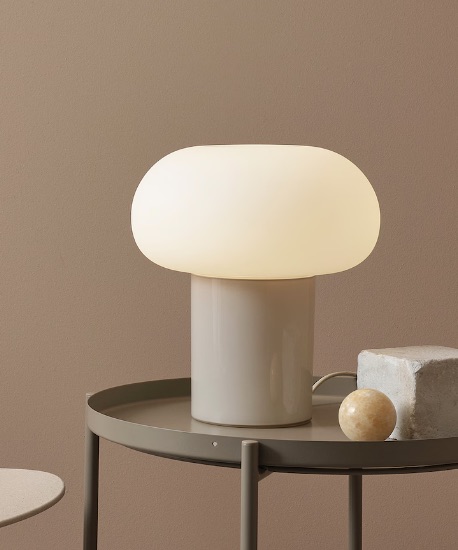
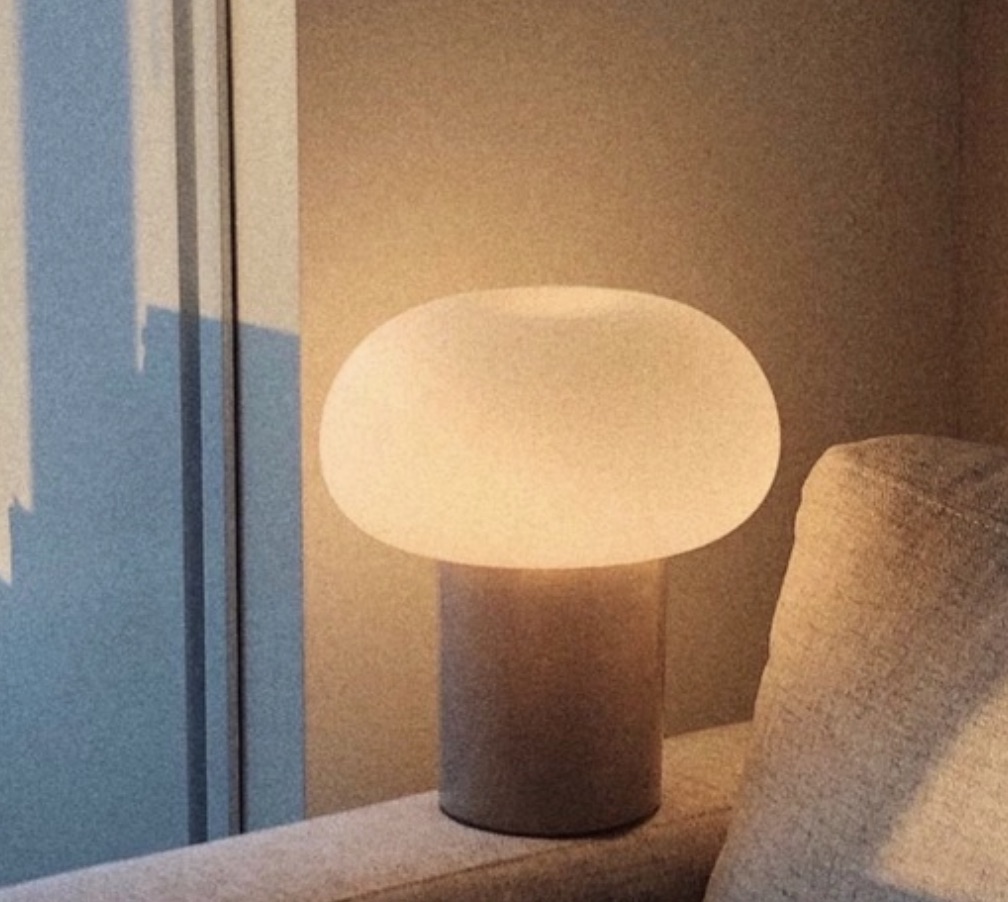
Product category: misc
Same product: yes